Daughter of Dawn

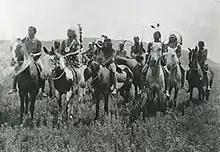
Still from the film

The Daughter of Dawn is a 1920 American silent Western film. It is 83 minutes long and is one of few silent films made, along with "In the Land of the Head Hunters" and "Before the White Man Came" (1920), with an entirely Native American cast.